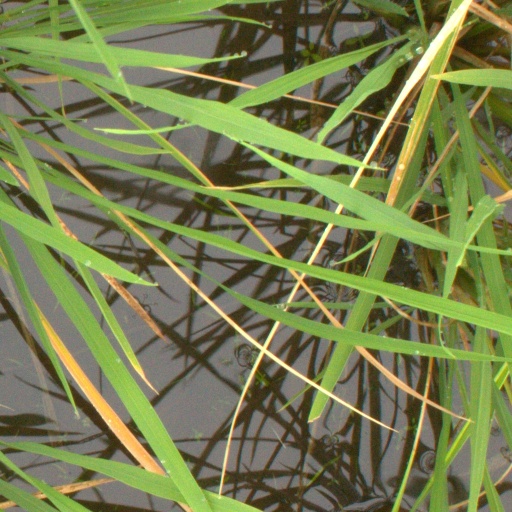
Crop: rice